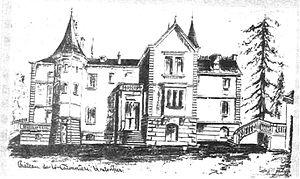
Gravure représentant le Château Verpilleux-Montgolfier à la fin du XIX° siècle
Saint-Martin-la-Plaine est une commune française, du département de la Loire en région Auvergne-Rhône-Alpes. Ses habitants sont appelés les Saint Martinaires. Elle est située dans le Jarez, entre Saint-Étienne à l'ouest et Lyon à l'est, et face au massif du Pilat. Avec 3 686 habitants en 2010, elle connaît une progression démographique forte.
Jean-Claude Verpilleux, né le 13 Floréal An VIII à Rive-de-Gier et mort le 13 octobre 1875 à Saint-Martin-la-Plaine, est un industriel et inventeur français.